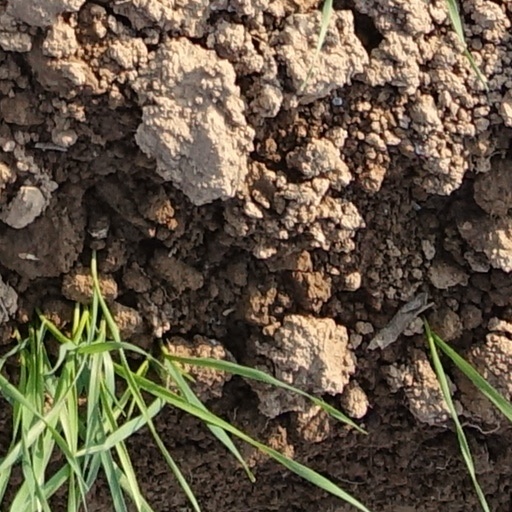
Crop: wheat